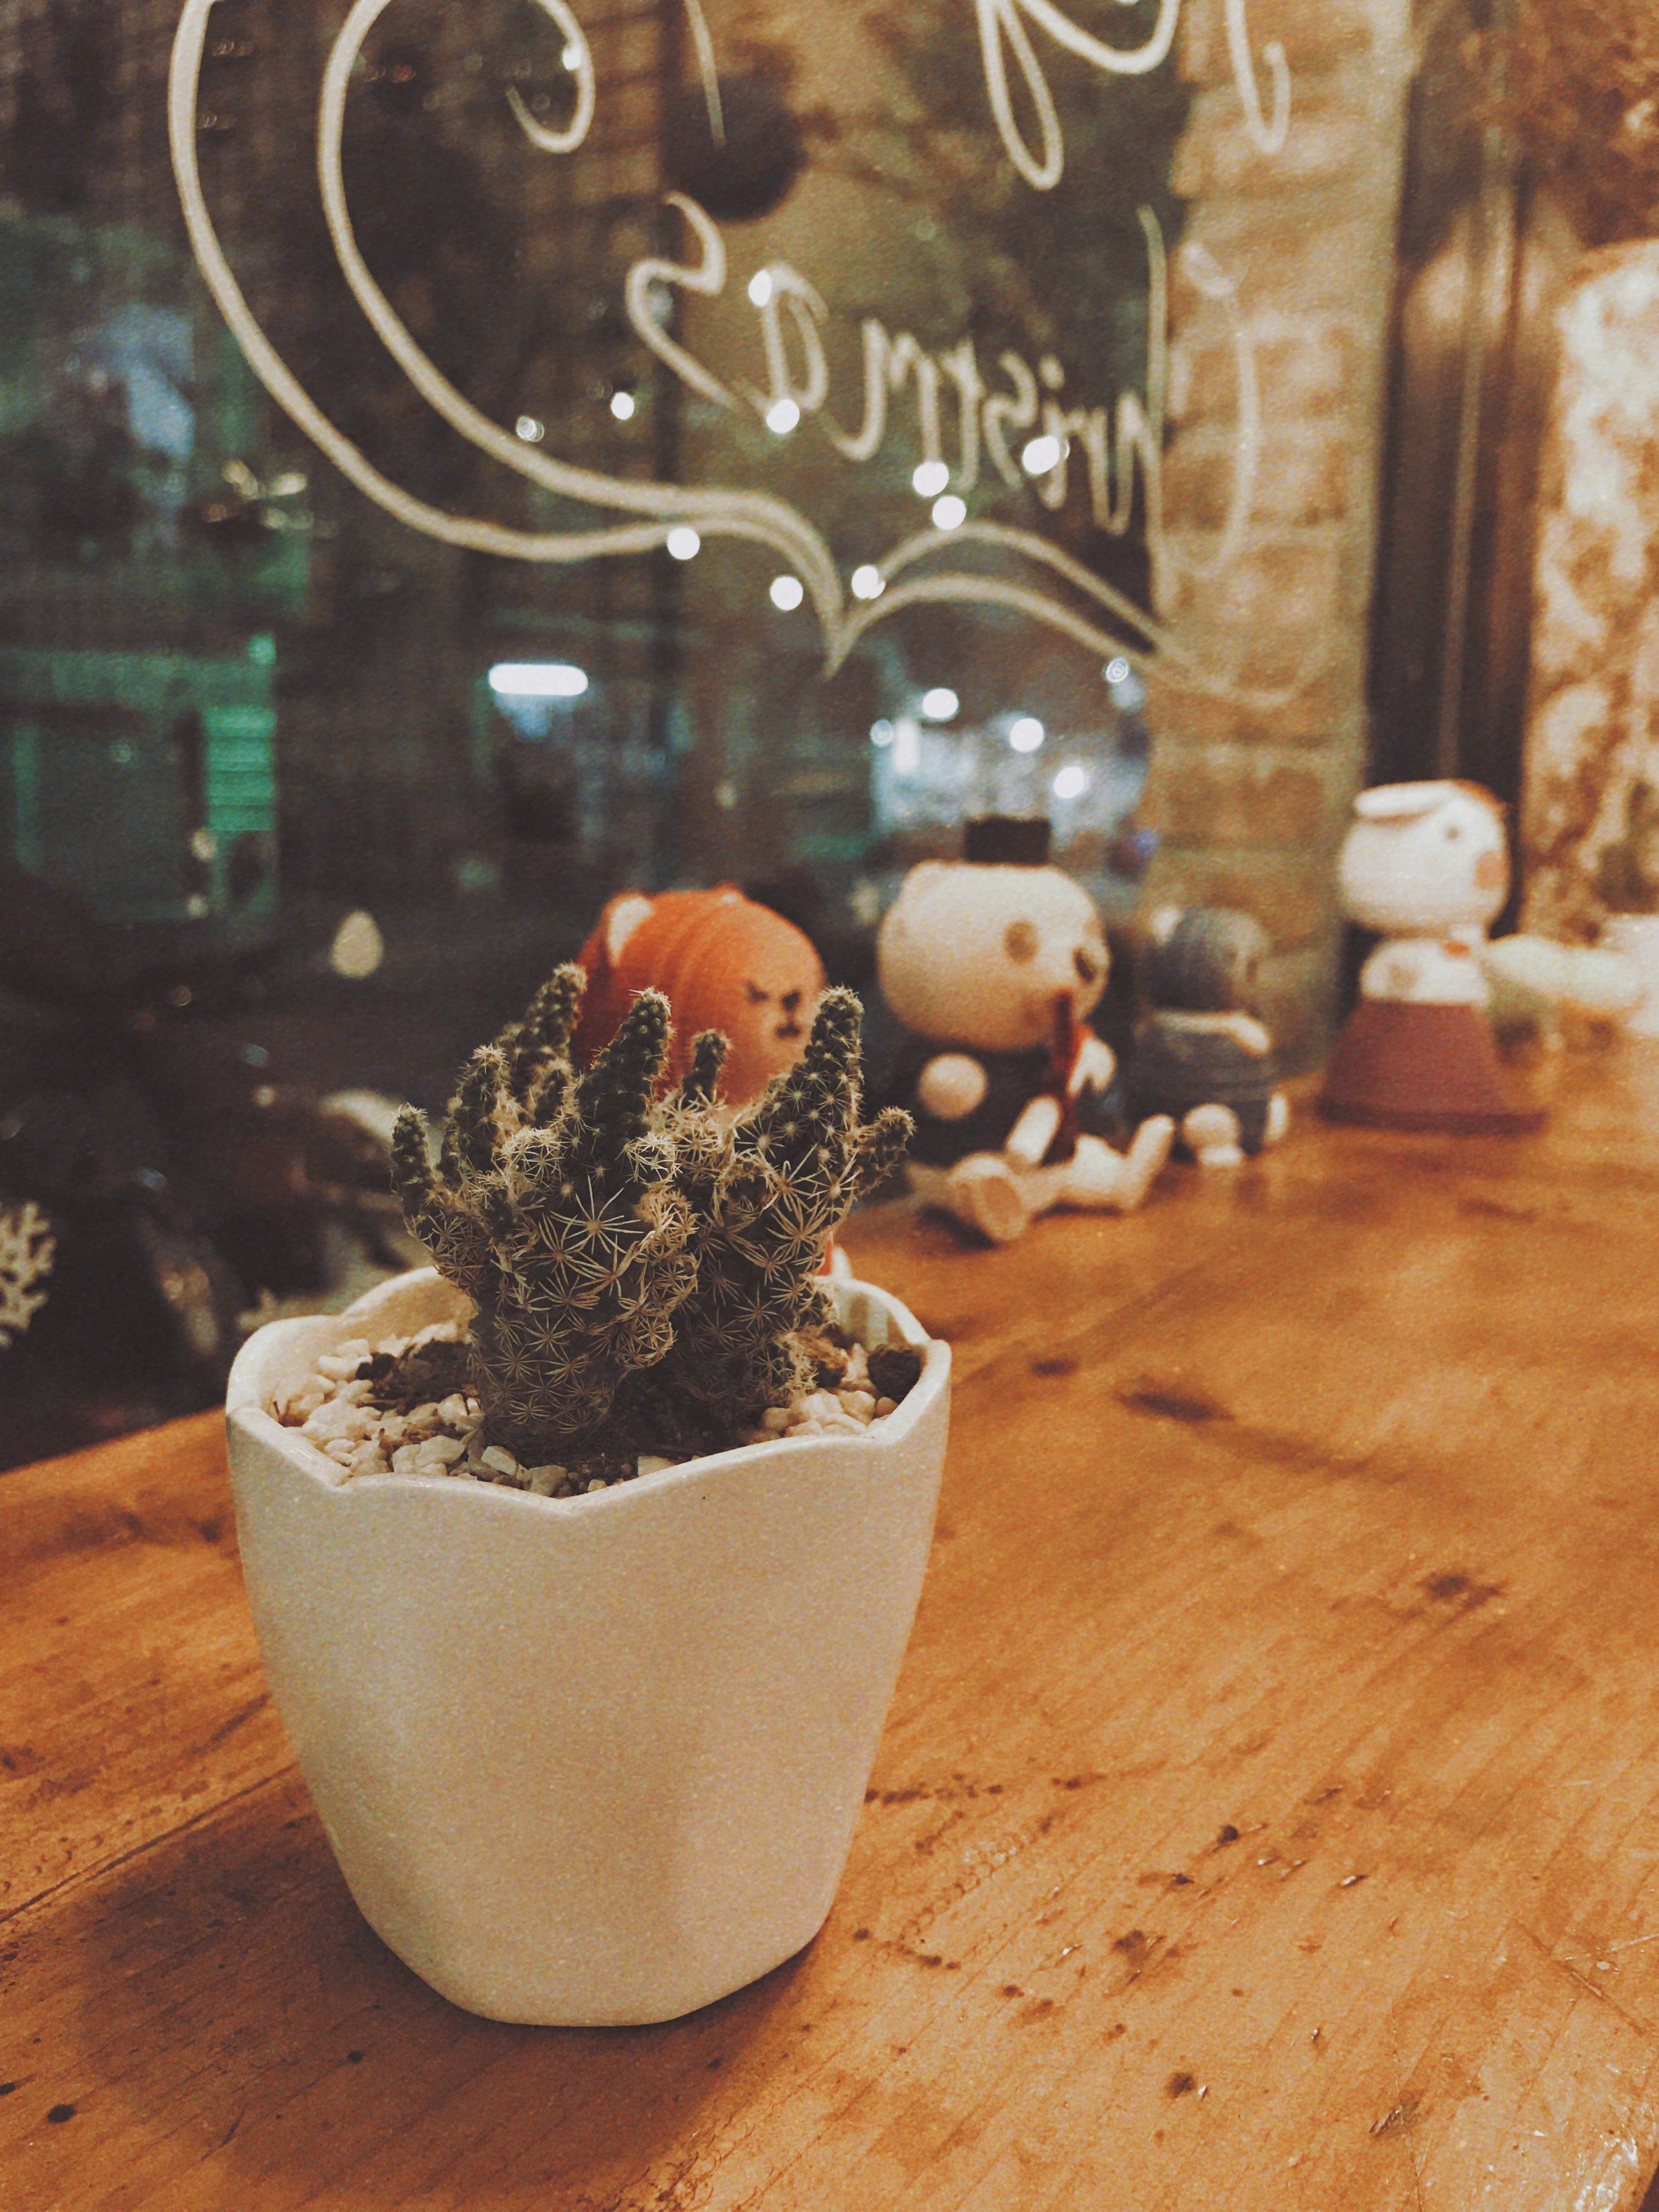
flowerpot, cactus, houseplant, plant, succulent plant, ceramic